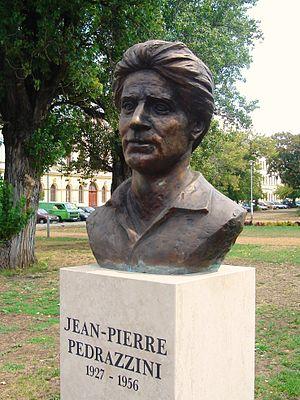
Image: Monument commémoratif de Jean-Pierre Pedrazzini à la place Köztársaság (place de la République) de Budapest, pas loin de l’endroit où il fut mortellment blessé le 30 octobre 1956. Ce buste érigé par les ambassades de France et de Suisse en Hongrie et magazine Paris Match, à l’initiative de l’Association de Jeunesse Szent László, a été inauguré le 23 octobre 2006 par Monsieur Moritz Leuenberger, président de la Confédération Suisse et Madame Catherine Colonna, ministre déléguée aux Affaires Européennes de la République Française et Monsieur Olivier Royant, directeur de la rédaction du magazine Paris Match. Prise par User: Fekist - www.wikipedia.hu Magyar: Kép: Jean-Pierre Pedrazzini mellszobra Budapesten, a Köztársaság téren, nem messze attól a helytől, ahol 1956 október 30-án halálos lövést kapott. Ezt a mellszobrot, amelyet Franciaország és Svájc magyarországi nagykövetségei, illetve a Paris Match magazin állíttatták a Szent László Ifjúsági Szövetség kezdeményezésére, 2006. október 23-án avatta fel Moritz Leuenberger úr, a Svájci Államszövetség elnöke és Catherine Colonna asszony, a Francia Köztársaság Európa-ügyi minisztere és Olivier Royant, a Paris Match magazin szerkesztőségi igazgatója. Készítette: User: Fekist - www.wikipedia.hu
Jean-Pierre Pedrazzini, né le 30 janvier 1927 à Paris et mort le 7 novembre 1956, Neuilly-sur-Seine, est un journaliste franco-suisse.